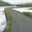
Label: road